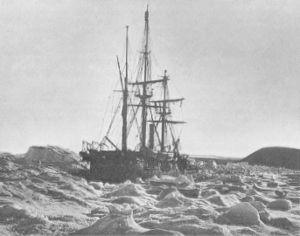
Alert est le lieu habité le plus au nord de la planète, à seulement 817 km du Pôle Nord, situé dans le territoire du Nunavut, dans l'Arctique canadien. Situé à l'extrême nord de l'Île d'Ellesmere, il s'agit d'une base militaire canadienne avec une station du Service météorologique du Canada. La station est dotée d'une route de 6 kilomètres de long qui mène à son aéroport. Cette route, aussi bien que l'aéroport d'Alert, sont également la route et l'aéroport les plus au nord sur Terre.
L’expédition Arctique britannique ou expédition Nares est une expédition maritime commandée par le Britannique George Nares entre 1875 et 1876 sur les navires HMS Alert et, commandé par Henry Frederick Stephenson, le HMS Discovery. Le but était d'atteindre par voie maritime le Pôle Nord via le détroit de Smith, conformément à la théorie de la mer polaire ouverte.
Le parc national Quttinirpaaq est un parc national du Canada situé au Nunavut, sur l'île d'Ellesmere. Il est, dans le monde, le deuxième parc national le plus septentrional après celui du Nord-Est-du-Groenland. Son nom signifie « Toit du monde » en inuktitut.